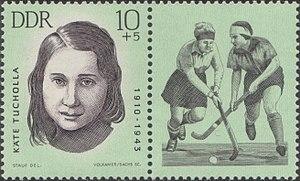
Cette liste recense les personnalités figurant sur les timbres-poste d'Allemagne fédérale, de la République Démocratique d'Allemagne, des diverses zones d'occupation alliées, de la Sarre, du Troisième Reich, de la République de Weimar, de l'Empire Allemand ainsi que des divers petits royaumes qui l'ont précédé.